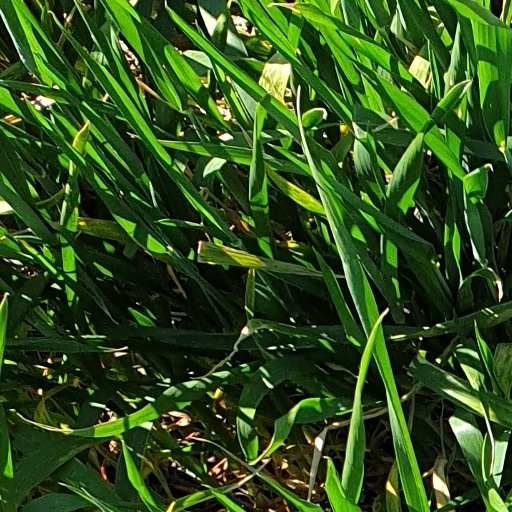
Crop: wheat